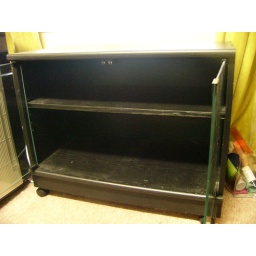
Buy 1 small cabinet get 1 free. Have 2 in total for $40 with glass doors.